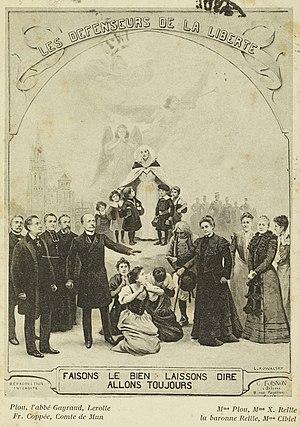
""Faisons le bien laissons dire allons toujours""
La guerre scolaire des années 1900-1910 est un ensemble de débats politiques et de conflits sociaux portant sur la place de la religion dans l'enseignement en France. Elle découle de la situation politique créée par la loi de séparation des Églises et de l'État et éclate véritablement en 1907, lors de l'affaire Morizot, qui concerne un instituteur accusé d'avoir tenu des propos antireligieux.